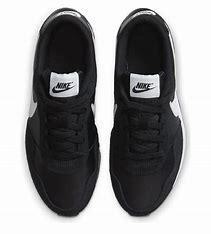
Brand: Nike
Model: MD Valiant